Jerome Myers

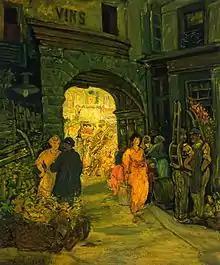
"Market in Paris", 1920, oil on canvas

In 1895, Myers found work in the art department of the "New York Tribune". With savings of two hundred and fifty dollars from this job, he traveled to Paris in 1896. Upon his return to New York City, with only twenty dollars left, he rented, for seven dollars a month, a studio at 232 West 14th Street in a former five-story mansion, "equipped with a skylight and converted to the use of artists." There, his next door neighbor was Edward Adam Kramer, a painter just one year older than Myers himself. While Myers' art training had been limited to short stints at New York's Cooper Union and the Art Students League, Kramer had acquired his education in the European art centers of Munich, Berlin, and Paris. It was Kramer who ushered Myers into the world of the professional artist. One day, when the art dealer William Macbeth arrived at Kramer's studio to view work, Kramer directed him to Myers' studio as well. Macbeth purchased two small paintings of his early New York street scenes from Myers on the spot, and simultaneously recommended that he bring additional work to the gallery. Macbeth thought highly of these two paintings and, taking them to his gallery, soon sold one to the banker, James Speyer. As an early critic for the "New York Globe" stated: "Myers' reputation dates from that purchase." Macbeth also suggested that Myers relinquish drawing in pencil and pastel and turn to oils. In the years following 1902, Myers sold work through the Macbeth Gallery and exhibited in group shows at other venues. In March and April 1903, when the Colonial Club of New York held its annual art show, "Exhibition of Paintings Mainly by New Men", among the twenty artists included were Robert Henri, John French Sloan, and Myers, showing their works together for the first time.